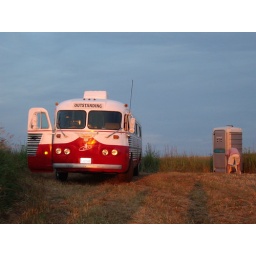
outstanding in the field bus